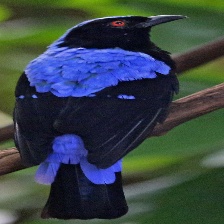
Species: FAIRY BLUEBIRD
Scientific name: IRENA